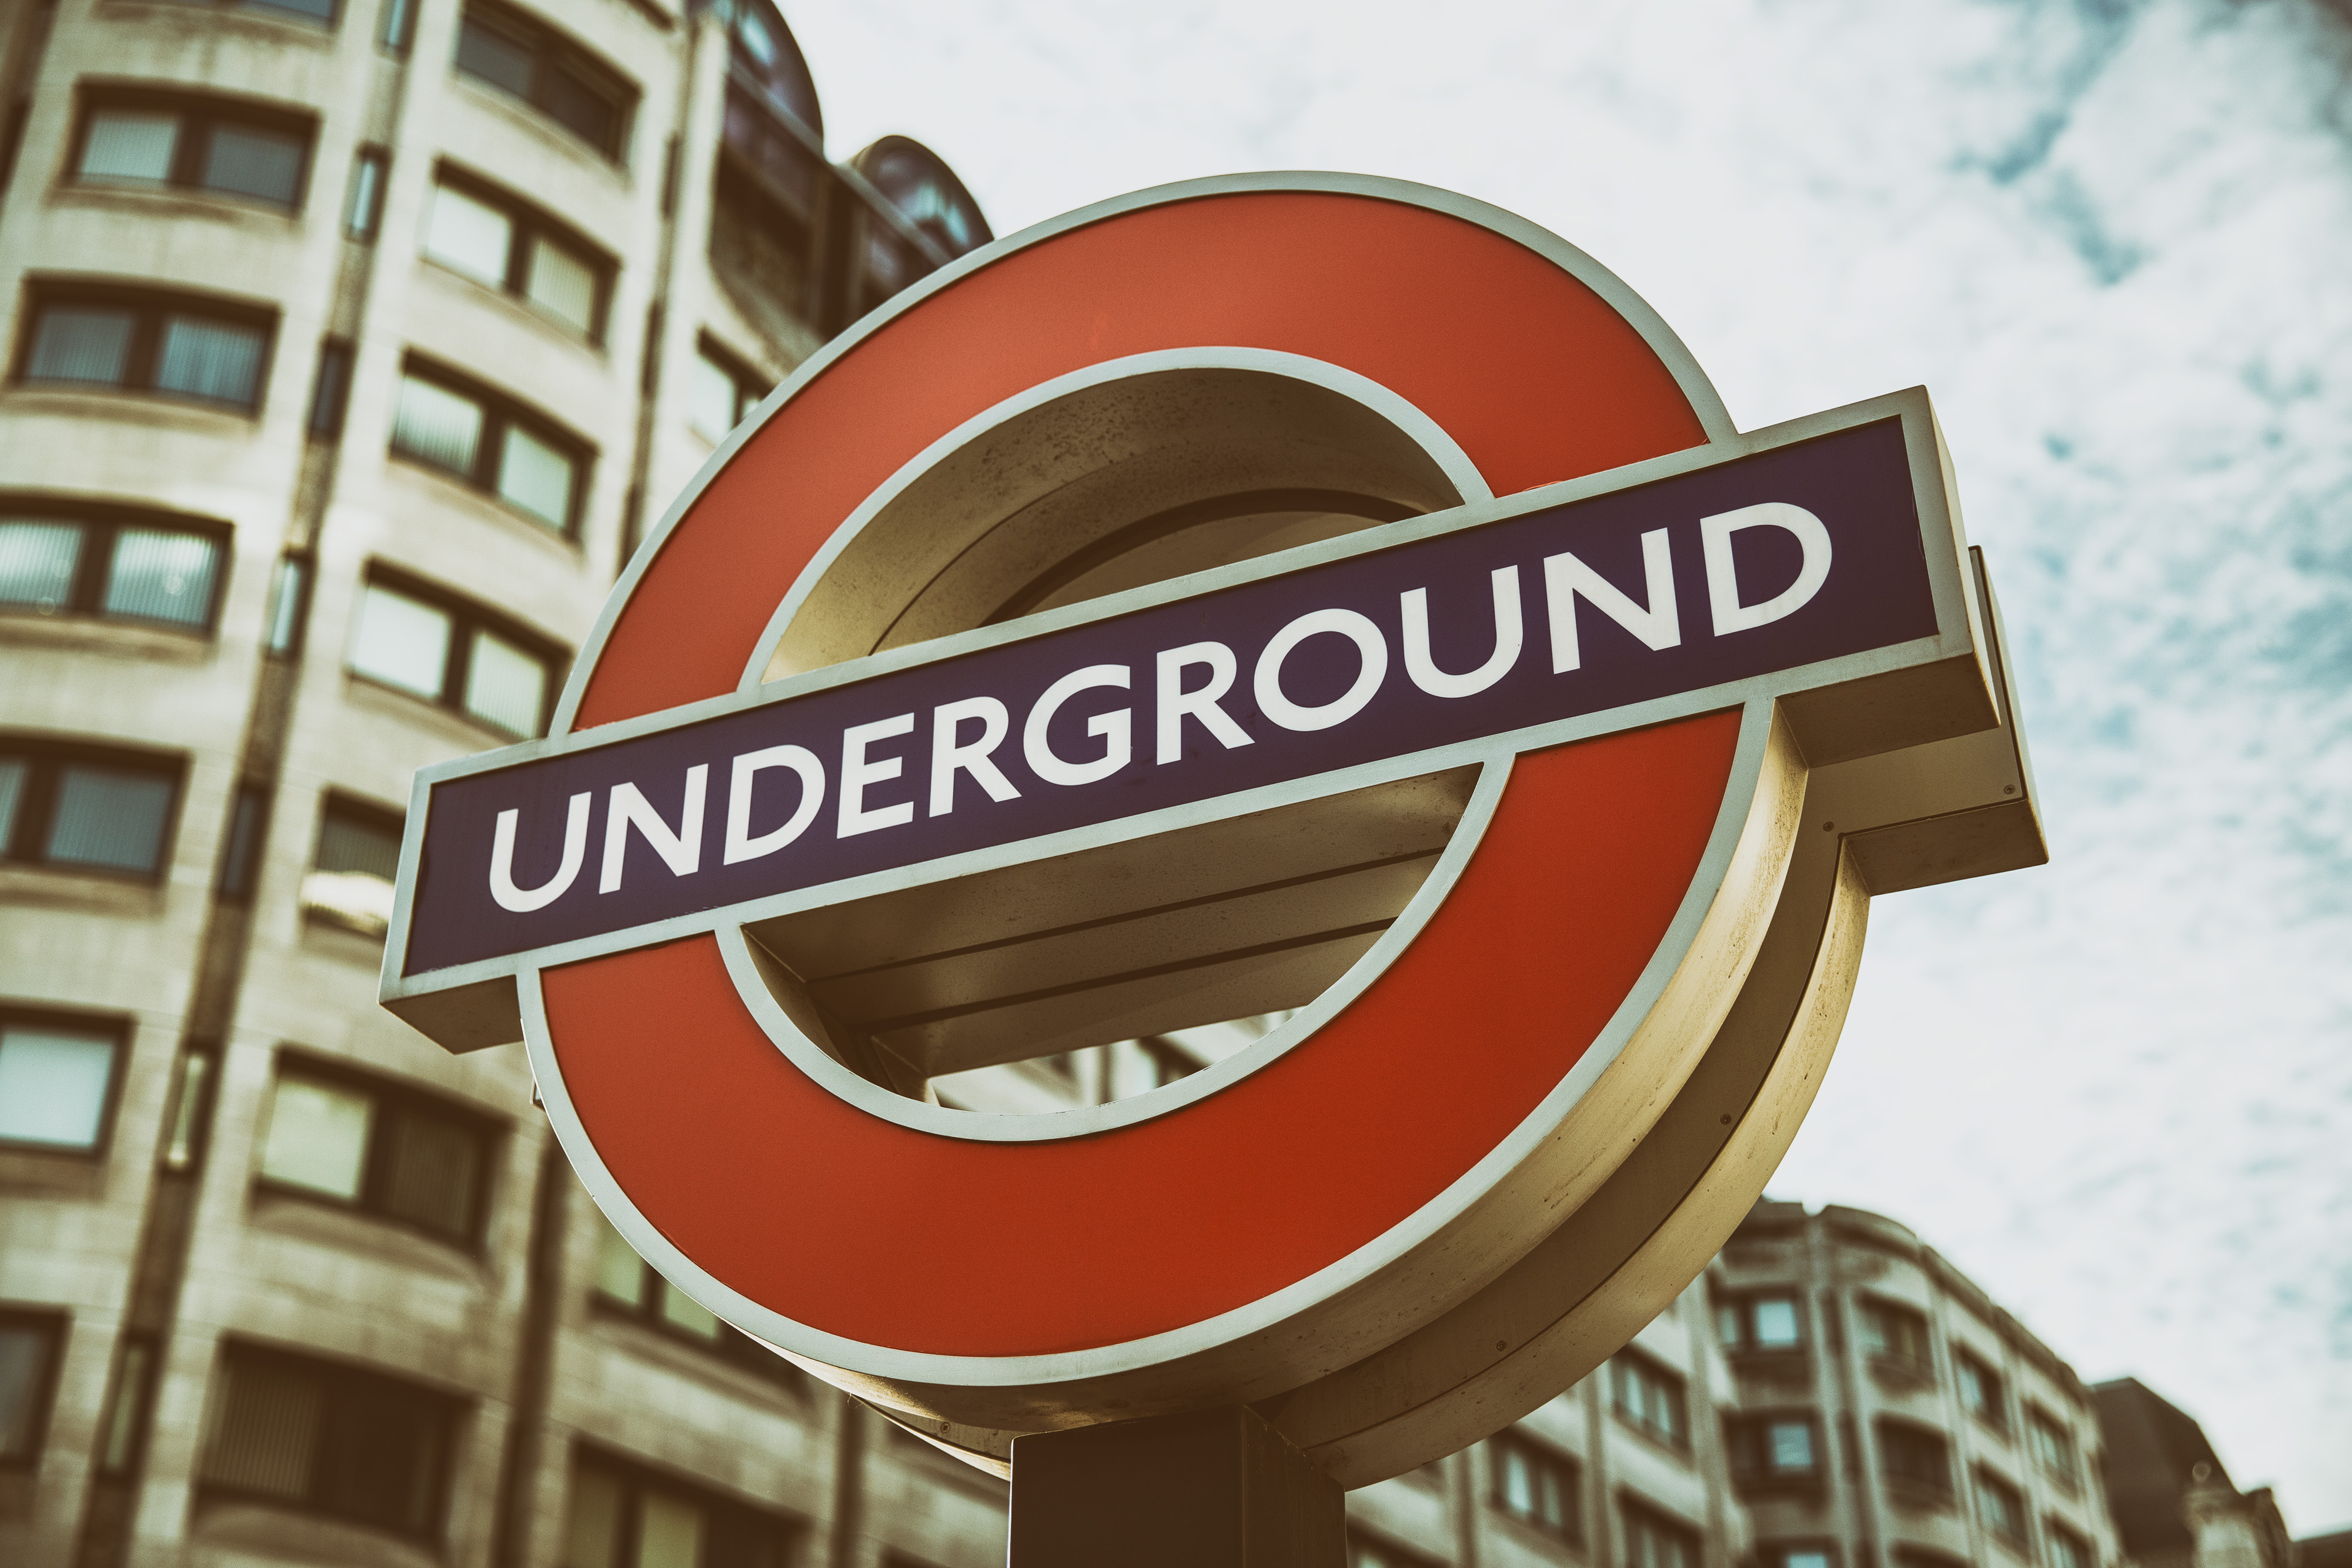
red, signage, font, logo, architecture, sign, building, brand, trademark, circle, graphics